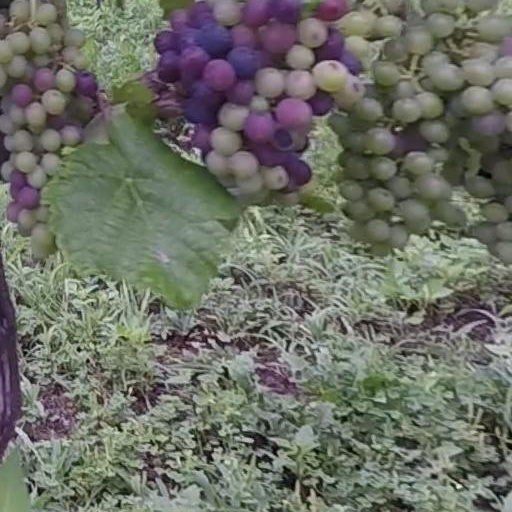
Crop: grape